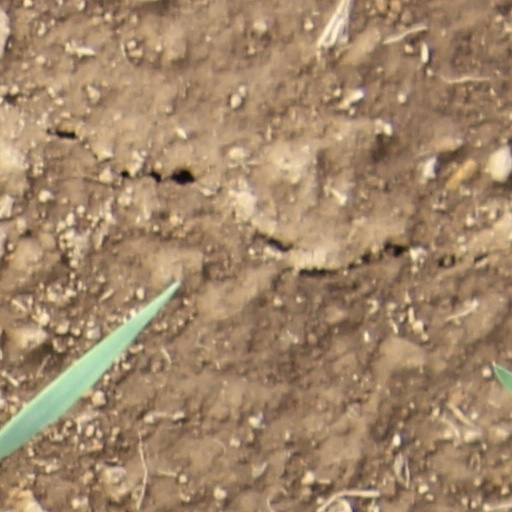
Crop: wheat